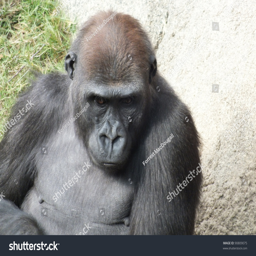
depressed looking gorilla staring at the ground .